Rod Carew

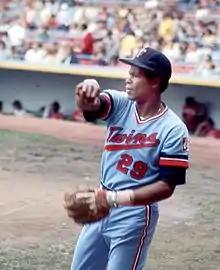
Carew with the Minnesota Twins warming up before a game in Cleveland in 1975

Carew had hit for the cycle on May 20, 1970, against the Kansas City Royals, going 4–5 with a stolen base, this was the first cycle hit by a member of the Twins. Later that year, on June 22, he was injured at second base attempting to convert a double play, he had surgery to repair ligaments in his left leg, and missed 92 games. In 1972, Carew led the AL in batting, hitting .318; he had no home runs for the only time in his career. This was the first time since 1918, when Zack Wheat won the National League batting championship, that a player won the batting title with no home runs.